Greenfield, Massachusetts

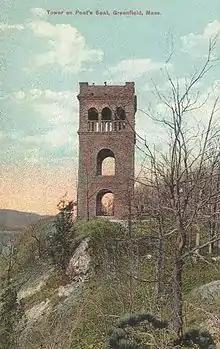
Poet's Seat Tower

Greenfield's first mayor, Christine Forgey, served until 2009 when she was defeated in a primary election. Greenfield's second mayor, Bill Martin, took second place in the 2009 primary as a write-in candidate and went on to win the general election in June. Martin's tenure began with a formal inauguration ceremony, the city's first, which also featured a mayoral fanfare, "Long Live Our Mayor," written for the occasion in the style of Hail to the Chief. At the inauguration, Martin read a proclamation declaring July 1 as "Inauguration Day" in all following years. After Martin's retirement in 2019, Roxann Wedegartner became Greenfield's third mayor. Virginia "Ginny" Desorgher was sworn in as mayor on January 2, 2024.